Lisa Murkowski

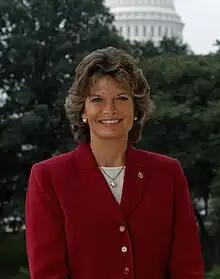
Murkowski in 2005

Murkowski has had several close challenges but has never lost a general election. She has won four full terms to the Senate; she won 48.6% of the vote in 2004, 39.5% in 2010, 44.4% in 2016 and 53.7% in 2022.